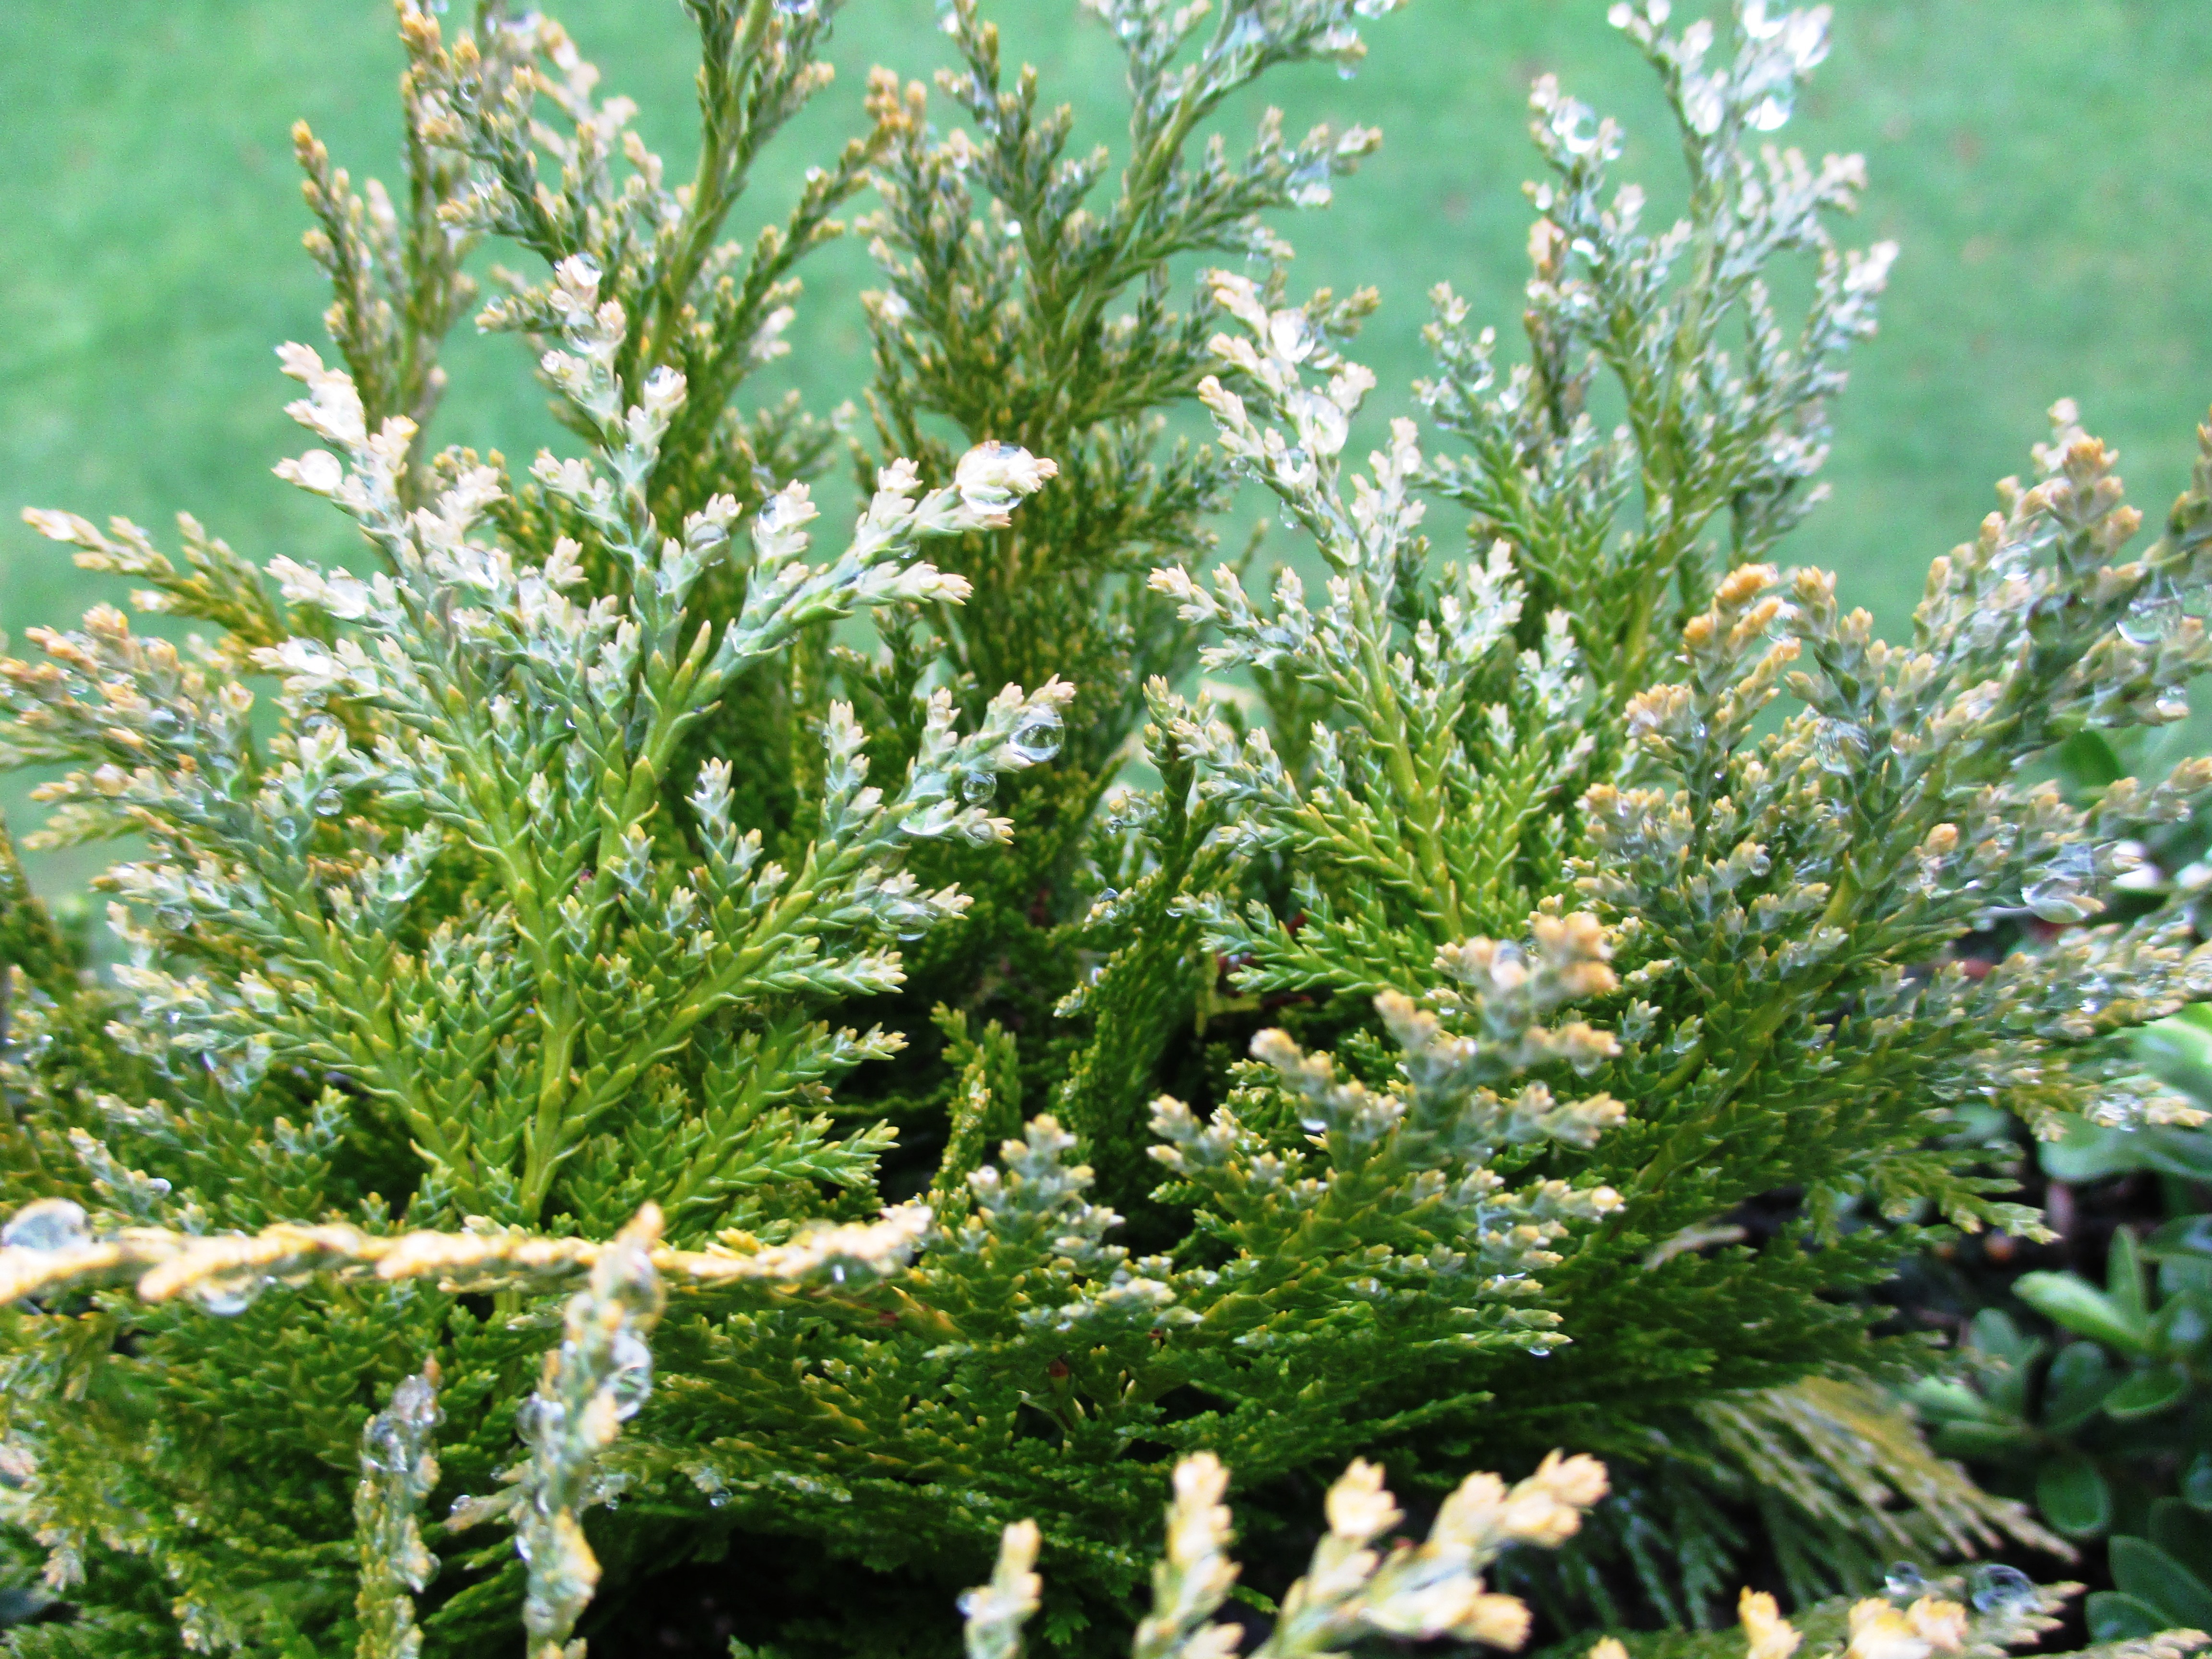
tree, nature, branch, growth, plant, rain, flower, bush, green, herb, evergreen, botany, garden, fir, flora, conifer, spruce, shrub, periwinkle, february, drop of water, larch, ecosystem, flowering plant, daisy family, subshrub, woody plant, temperate coniferous forest, land plant, southernwood